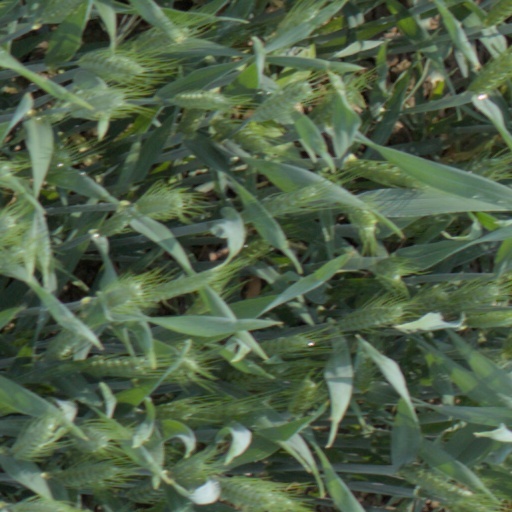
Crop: wheat